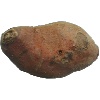
Label: Potato Sweet 1